Nelson W. Ward

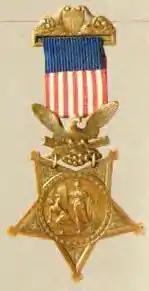
Medal of Honor, 1862–1895 Army version

Nelson W. Ward (November 20, 1837 – February 5, 1929) was a United States Army Medal of Honor recipient, honored for his actions while a private in the 11th Pennsylvania Cavalry during the Battle of Staunton River Bridge of the American Civil War. He also was the author of one book.